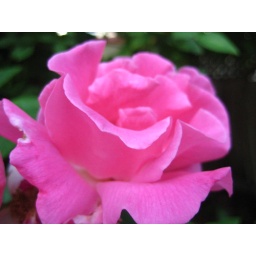
This pink rose lives in the shade outside a bookstore in Mount Shasta, CA